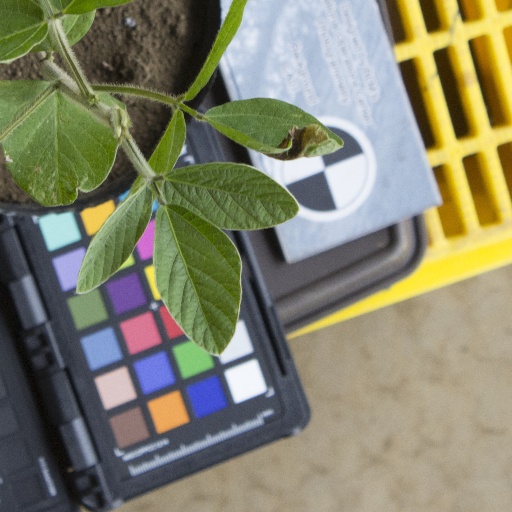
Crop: soybean